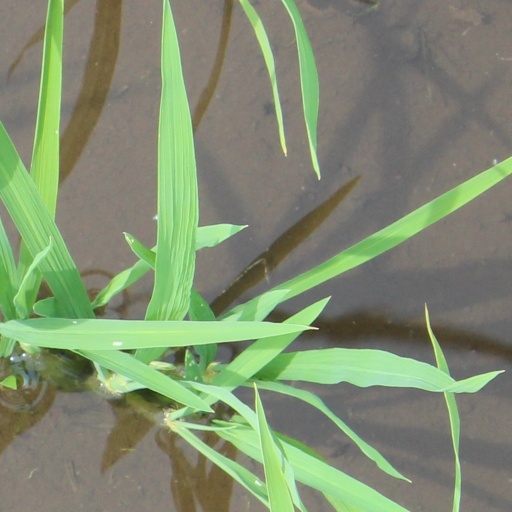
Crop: rice